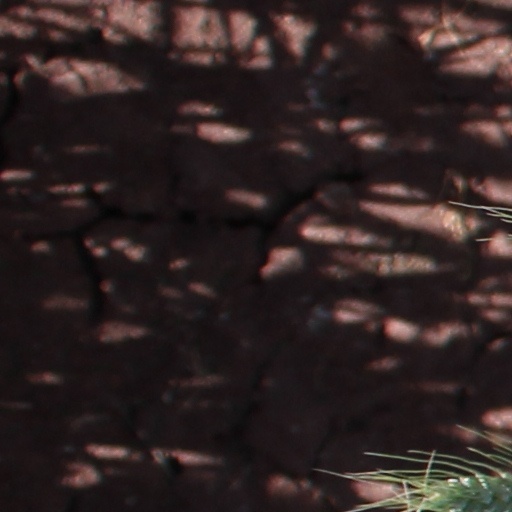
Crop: wheat